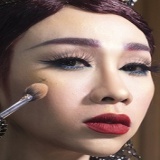
diễn viên Hải Triều